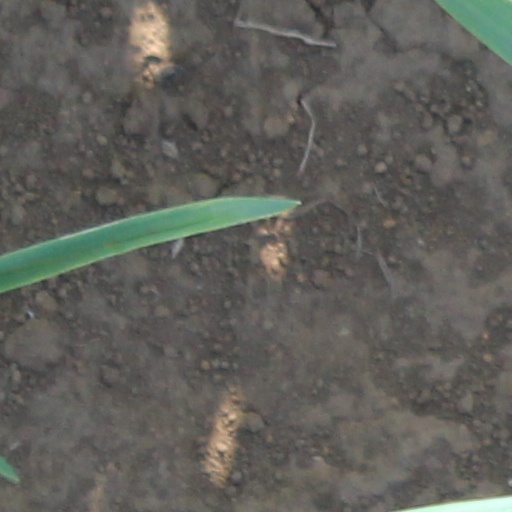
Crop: wheat